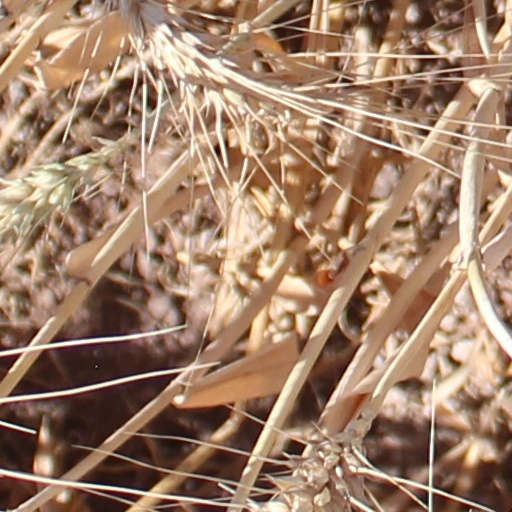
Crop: wheat